Texas Park Road 2

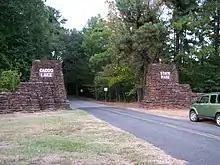
The entrance to Caddo Lake State Park, along PR 2

PR 2 begins at its southern terminus, an intersection with FM 2198, as an undivided, two-lane, paved road. The highway proceeds north into Caddo Lake State Park, passing around the park headquarters building, and continuing towards cabin sites. The road proceeds north, past the cabins, and splits into a large loop. The route passes Saw Mill Pond, and a small parking lot for the pond, before continuing down a steep slope back to the beginning of the loop. The PR 2 designation also includes three small roads that serve the main park campgrounds.